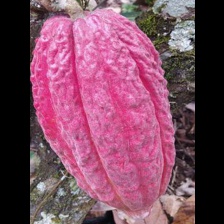
Label: sana